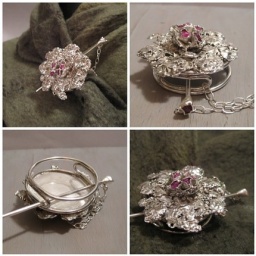
Big rose buds - Shawl pin in sterling silver